Wisconsin Pavilion

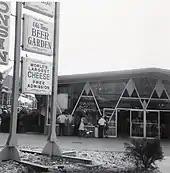
The pavilion during the fair

The Wisconsin government was invited to join the 1964 World's Fair in 1961, and the Wisconsin Department of Resource Development's director David Carley brought up the idea of a Wisconsin exhibit at a meeting with officials from the New York World's Fair Corporation that October. By late 1961, officials from Michigan and Wisconsin proposed a joint exhibit at the fair, which would have been themed to the Great Lakes states. In November 1962, the New York World's Fair Corporation sent a telegram inviting John W. Reynolds Jr., the newly elected governor of Wisconsin, to participate in the 1964 New York World's Fair. Reynolds did not respond to the telegram, but Jack B. Olson, the state's lieutenant governor, did.